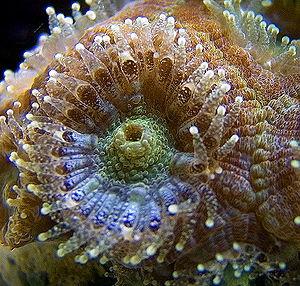
Acanthastrea lordhowensis est une espèce de coraux appartenant à la famille des Lobophylliidae ou à la famille Mussidae.